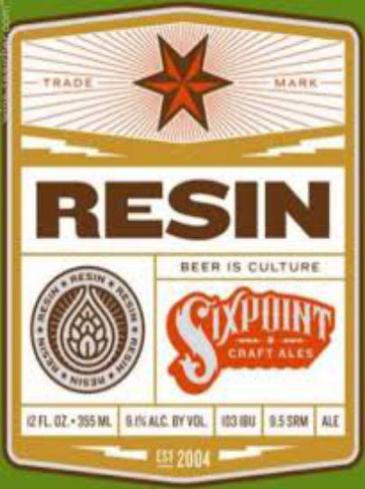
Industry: Food